Florence and the Machine

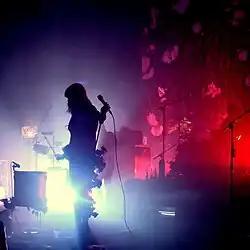
Florence and the Machine performing live at the O ABC Glasgow during their Lungs Tour

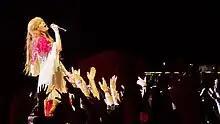
Florence and the Machine performing during the Dance Fever Tour in Chicago

Florence and the Machine started off by playing a handful of gigs in and around London. In November 2008 Florence played a legendarily intimate show for Get It Loud In Libraries at Lancaster Library. In May 2008, they supported MGMT on tour in Europe. The BBC played a large part in Florence and the Machine's rise to prominence by promoting her as part of "BBC Introducing". This led to their playing music festivals in 2008, including Glastonbury, Reading and Leeds and Bestival. Florence and the Machine were also part of the Shockwaves NME Awards Tour 2009 in January and February.